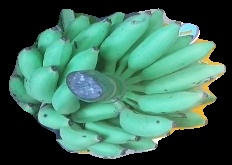
Variety: elakki-bale
Grade: grade2